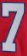
Number: 7